The Holocaust in Poland

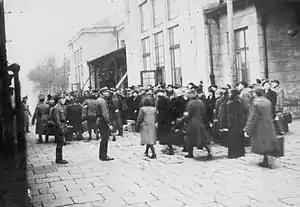
Liquidation of Sosnowiec Ghetto to Auschwitz concentration camp, 1943

Gas vans developed from those used to kill mental patients since 1939 were assigned to the "Einsatzgruppen" and first used in November 1941; victims were forced into the van and killed with engine exhaust. The first extermination camp was Chełmno in the Wartheland, established on the initiative of the local civil administrator Arthur Greiser with Himmler's approval; it began operations in December 1941 using gas vans. In October 1941, Higher SS and Police Leader of Lublin Odilo Globocnik began work planning Belzec—the first purpose-built extermination camp to feature stationary gas chambers—amid increasing talk among German administrators in Poland of large-scale murder of Jews in the General Government. In late 1941 in East Upper Silesia, Jews in forced-labor camps operated by the Schmelt Organization deemed "unfit for work" began to be sent in groups to Auschwitz where they were murdered. In March 1942, killings began in Belzec, targeting Jews from Lublin who were not capable of work. This action reportedly reduced the black market and was deemed a success to be replicated elsewhere. Belzec was the prototype camp on which the others were based.